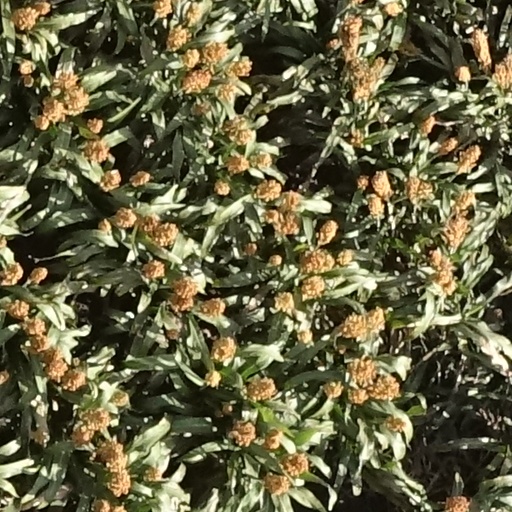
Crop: sorghum